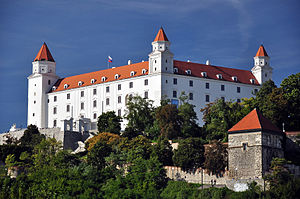
Bratislava / Navn og etymologi
Borgen i Bratislava
Bratislava er hovedstad og største by i Slovakiet med 429.564 indbyggere. Byen ligger i den sydvestlige del af Slovakiet på begge bredder af Donau. Byen grænser op til både Østrig og Ungarn og er dermed den eneste hovedstad, der grænser op til to andre lande.